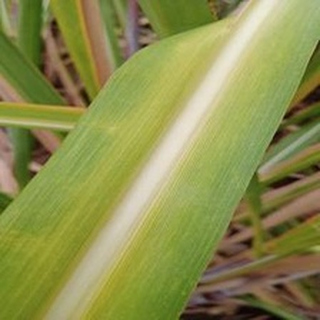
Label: sugarcane_yellow_leaf_disease